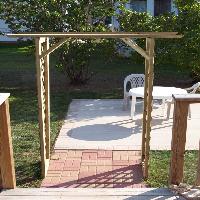
Weather: sun or clear